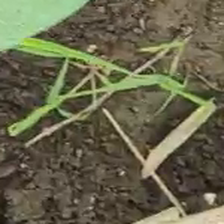
Weed species: Digitaria_SP_(Digitaria Sanguinalis )